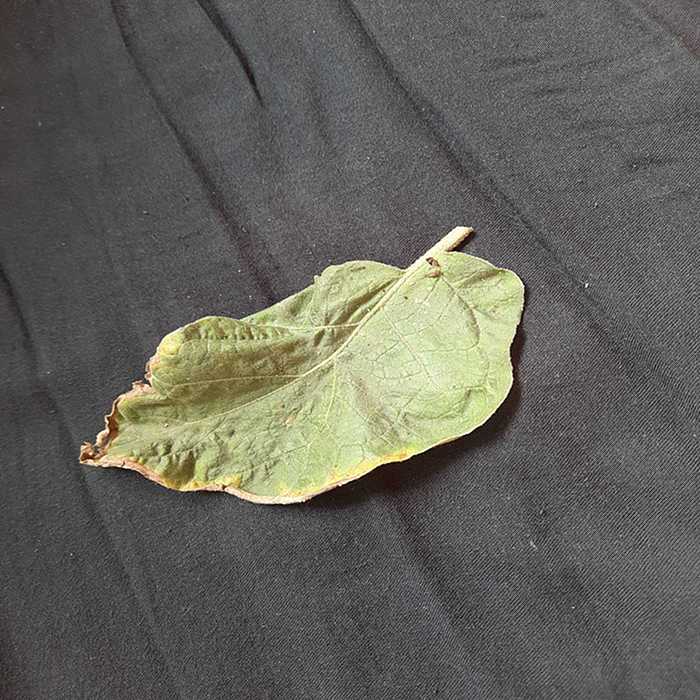
Plant: Eggplant
Label: Eggplant begomovirus